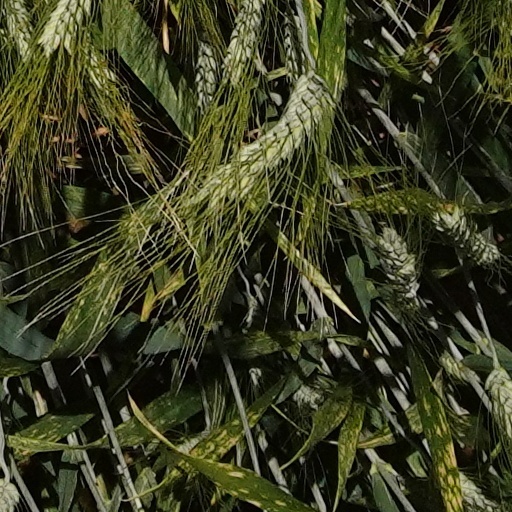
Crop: wheat